Al-Kunduri

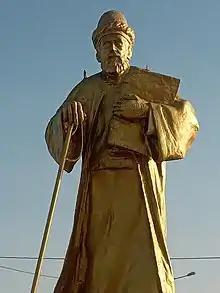
Statue of al-Kunduri in his native city of Kondor, Iran

Amid al-Mulk Abu Nasr al-Kunduri (1024 – 29 November 1064), commonly known as al-Kunduri (also spelled Kunduri), was a Persian bureaucrat, who served as the vizier of the first Seljuk Sultan Tughril and his nephew Alp Arslan.